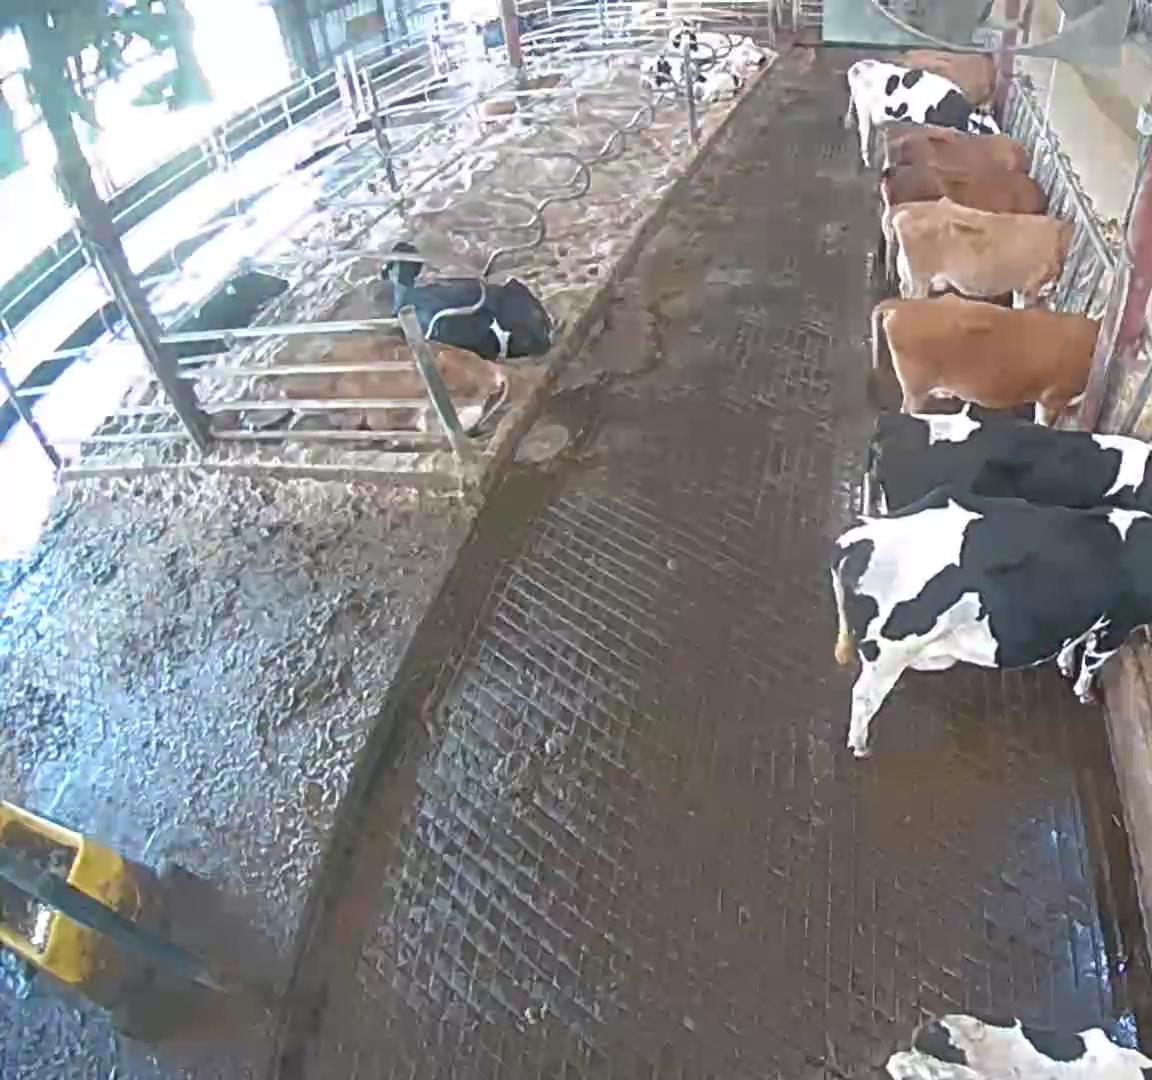
Number of cows: 14